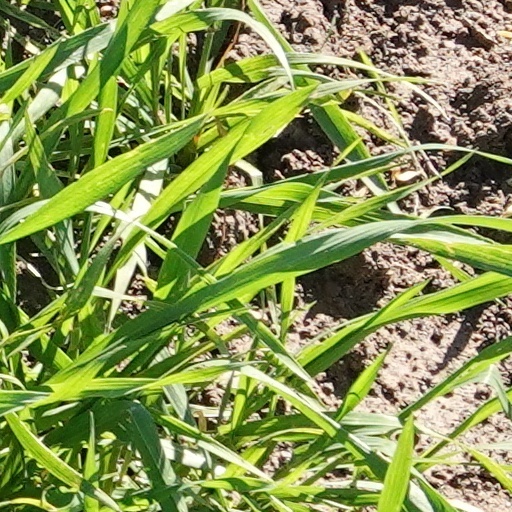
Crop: wheat